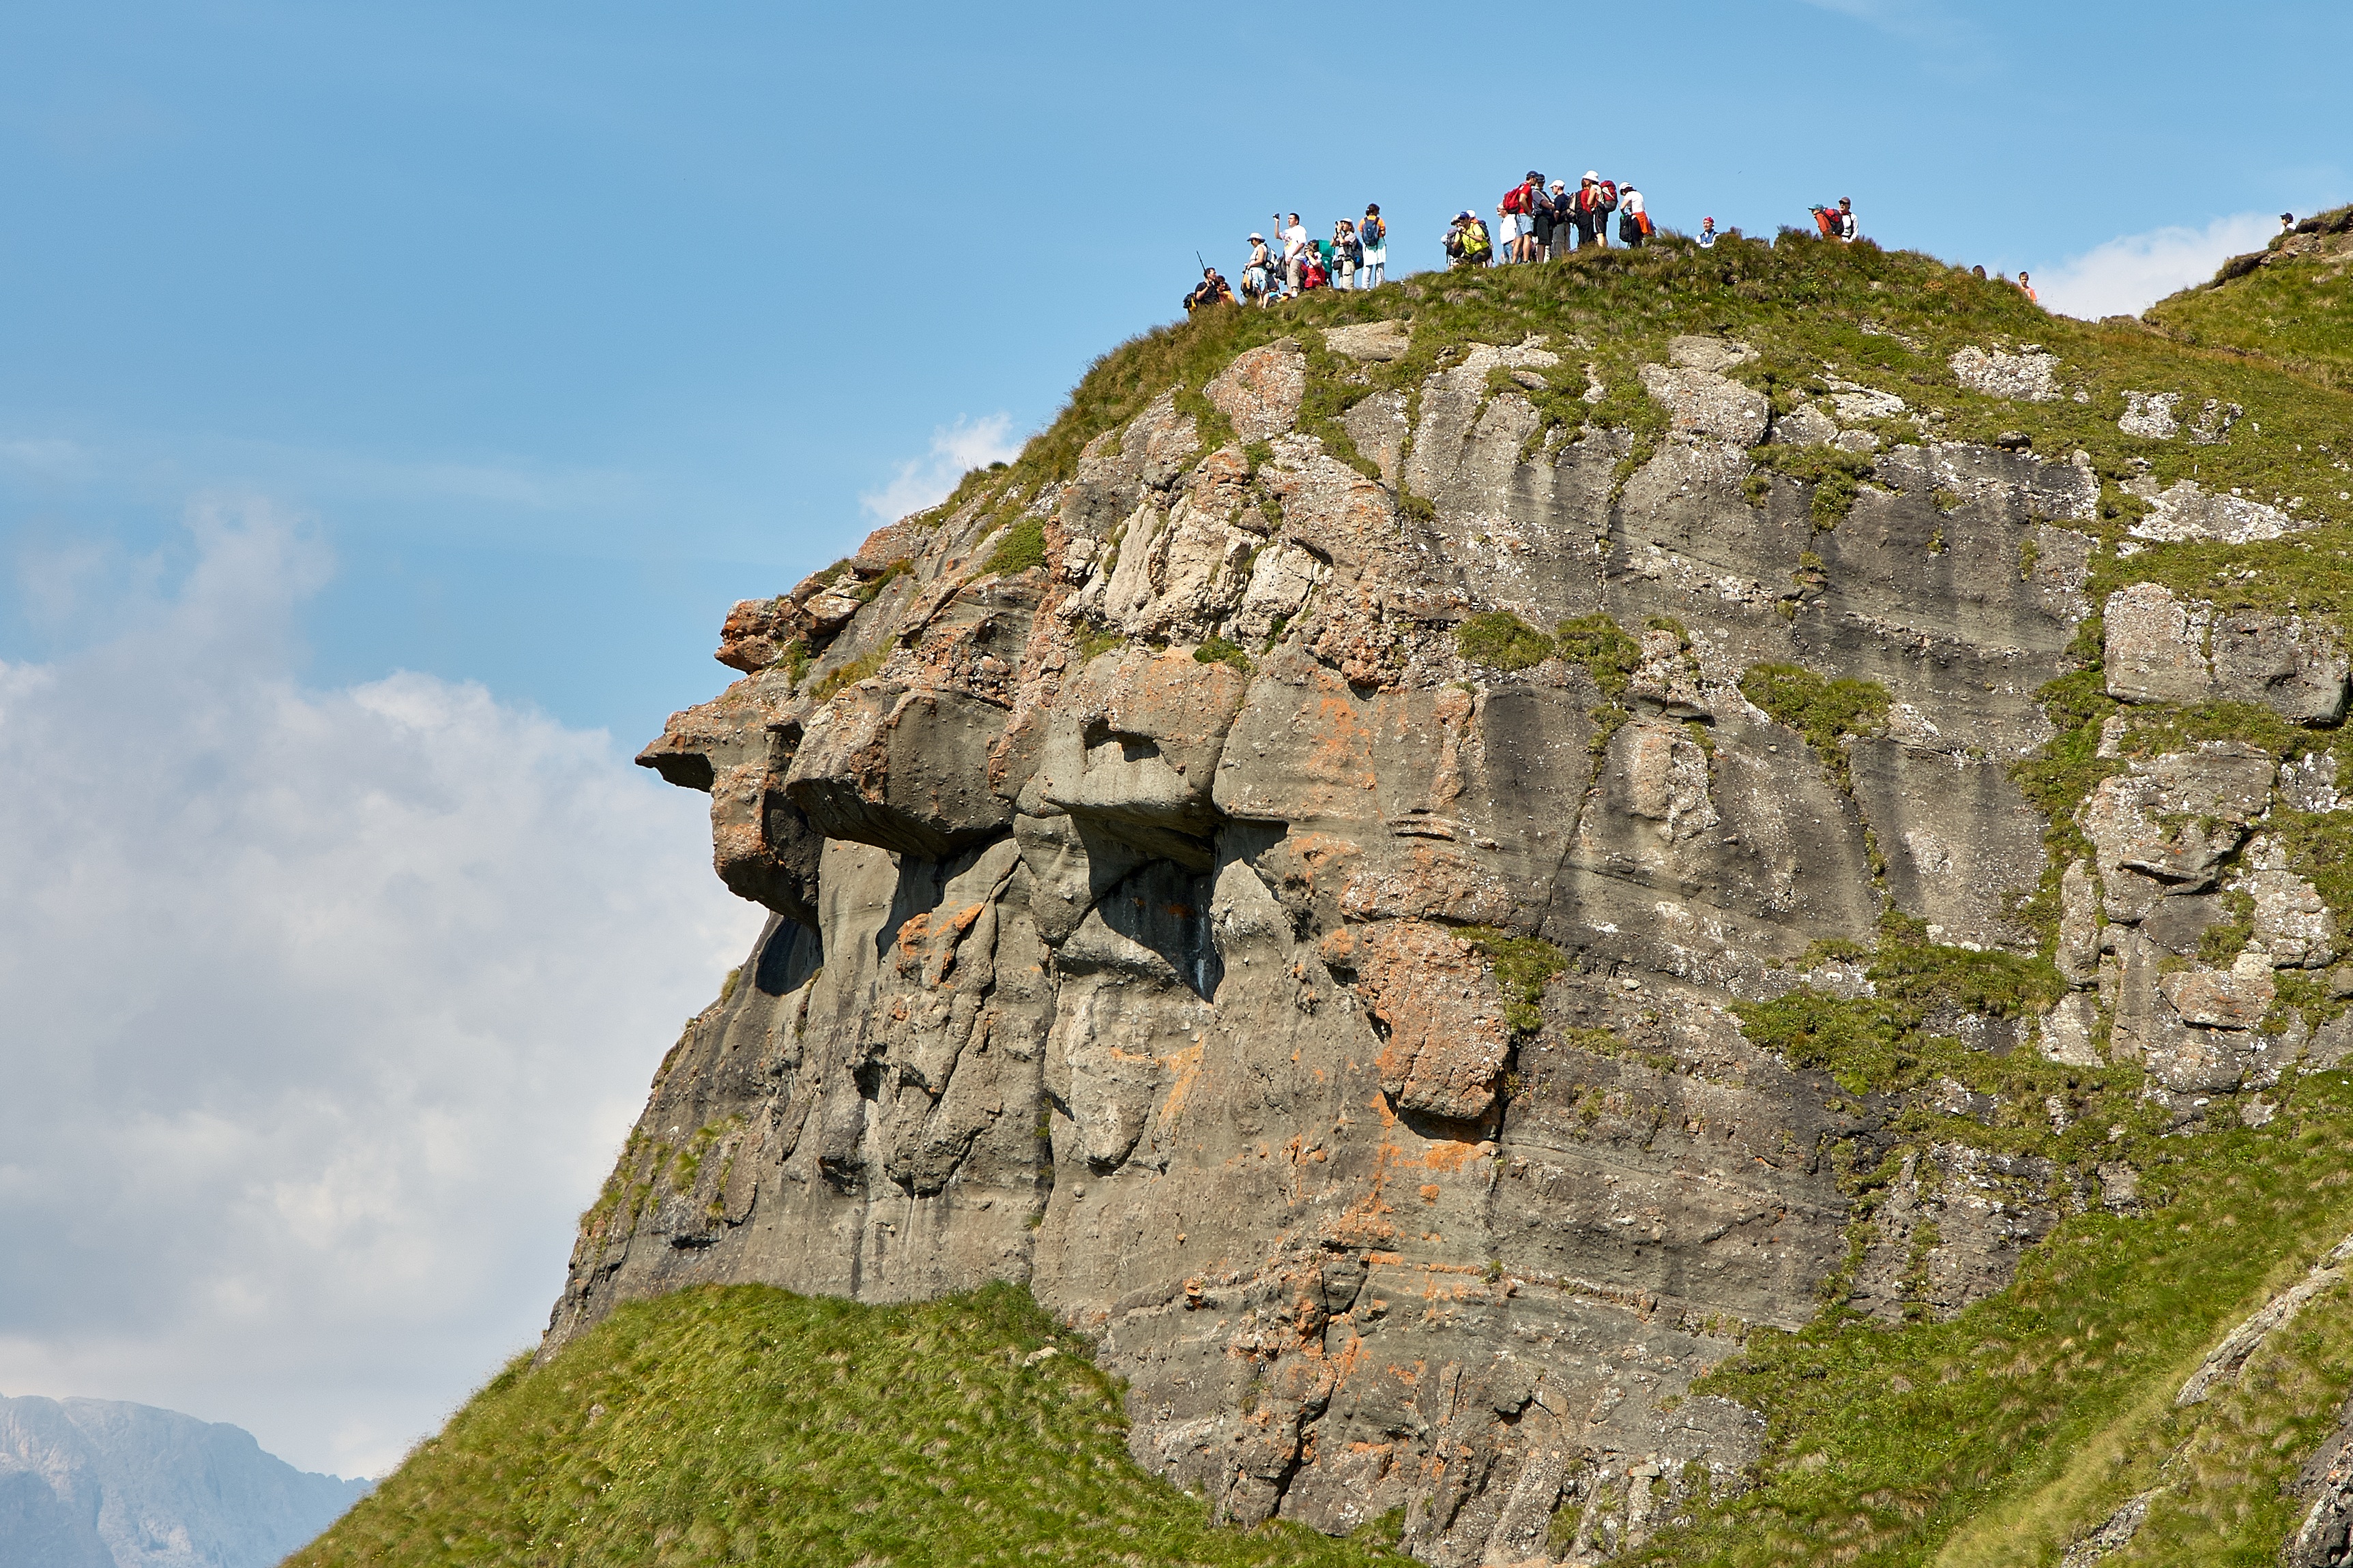
landscape, rock, mountain, group, people, hiking, adventure, mountain range, cliff, landmark, human, alpine, fortification, tourism, terrain, ridge, geology, alps, ruins, badlands, monastery, plateau, cape, wanderer, ancient history, mountainous landforms